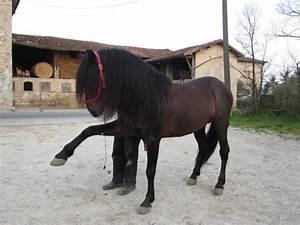
horse